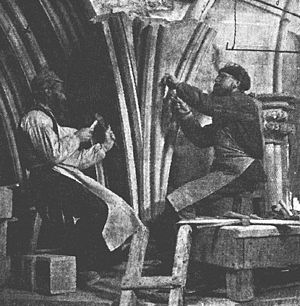
Restaurering
Restaurering af Nidarosdomen i Norge
Restaurering betegner den proces, hvorved en bygning, kunstgenstand eller andet objekt helt eller delvist tilbageføres til en tidligere tilstand. Denne proces kan bygge både på bygningsarkæologiske spor og på historiske kilder og involverer et element af fortolkning af sporene fra fortiden. Modsat renovering indebærer restaurering en mere nænsom og respektfuld tilgang til genstanden.